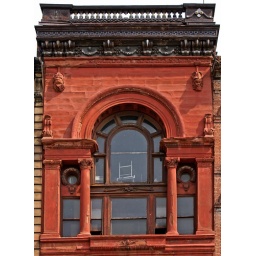
Arched windows and red stone facade of a building on West Main Street in Louisville, Kentucky.